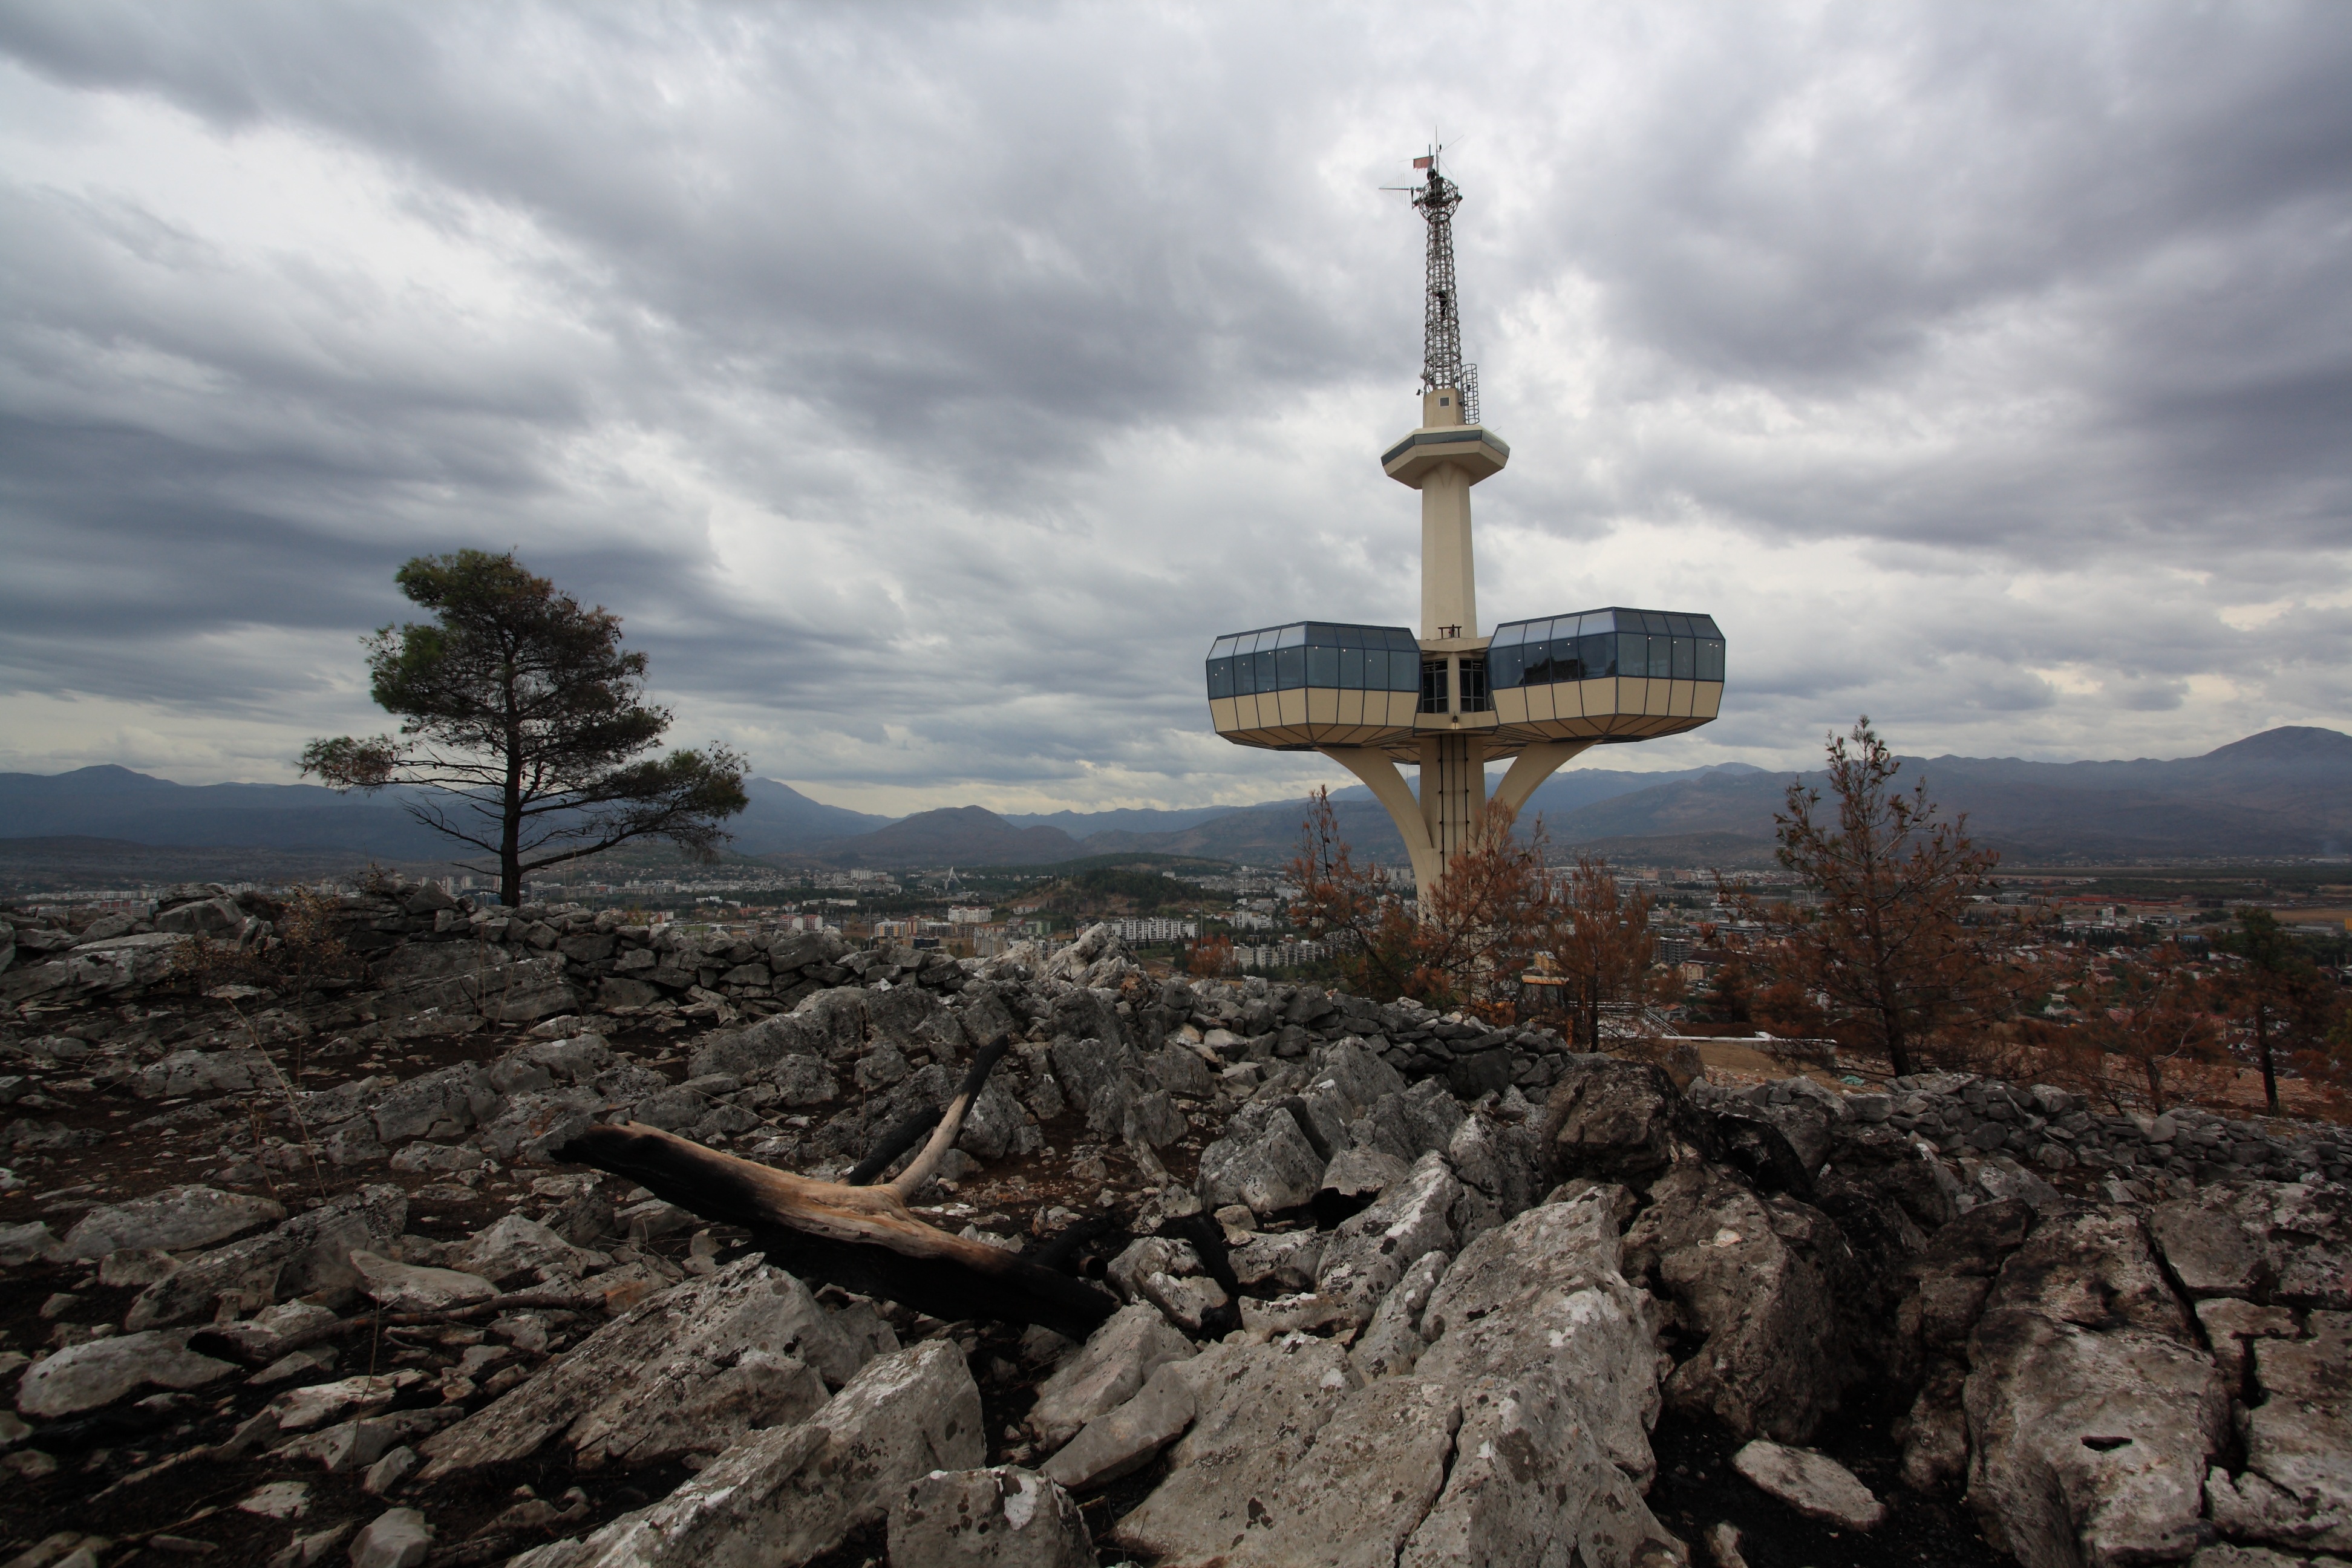
sea, tree, rock, mountain, architecture, construction, tower, communication, landmark, transmission, montenegro, podgorica